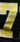
Number: 7